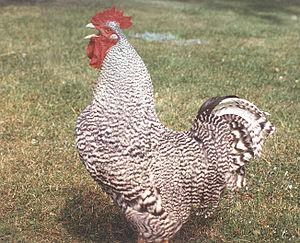
La Plymouth est une race de poule domestique américaine.